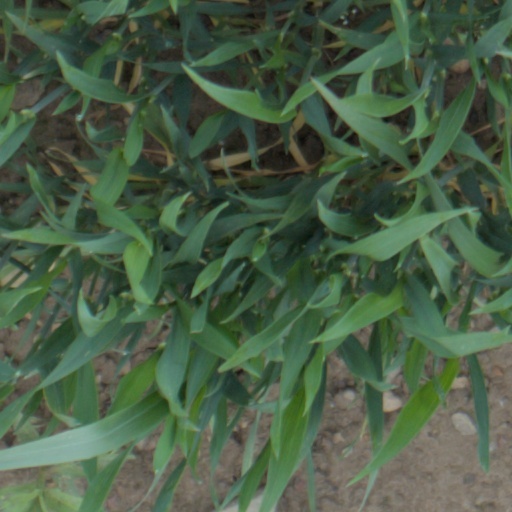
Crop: wheat